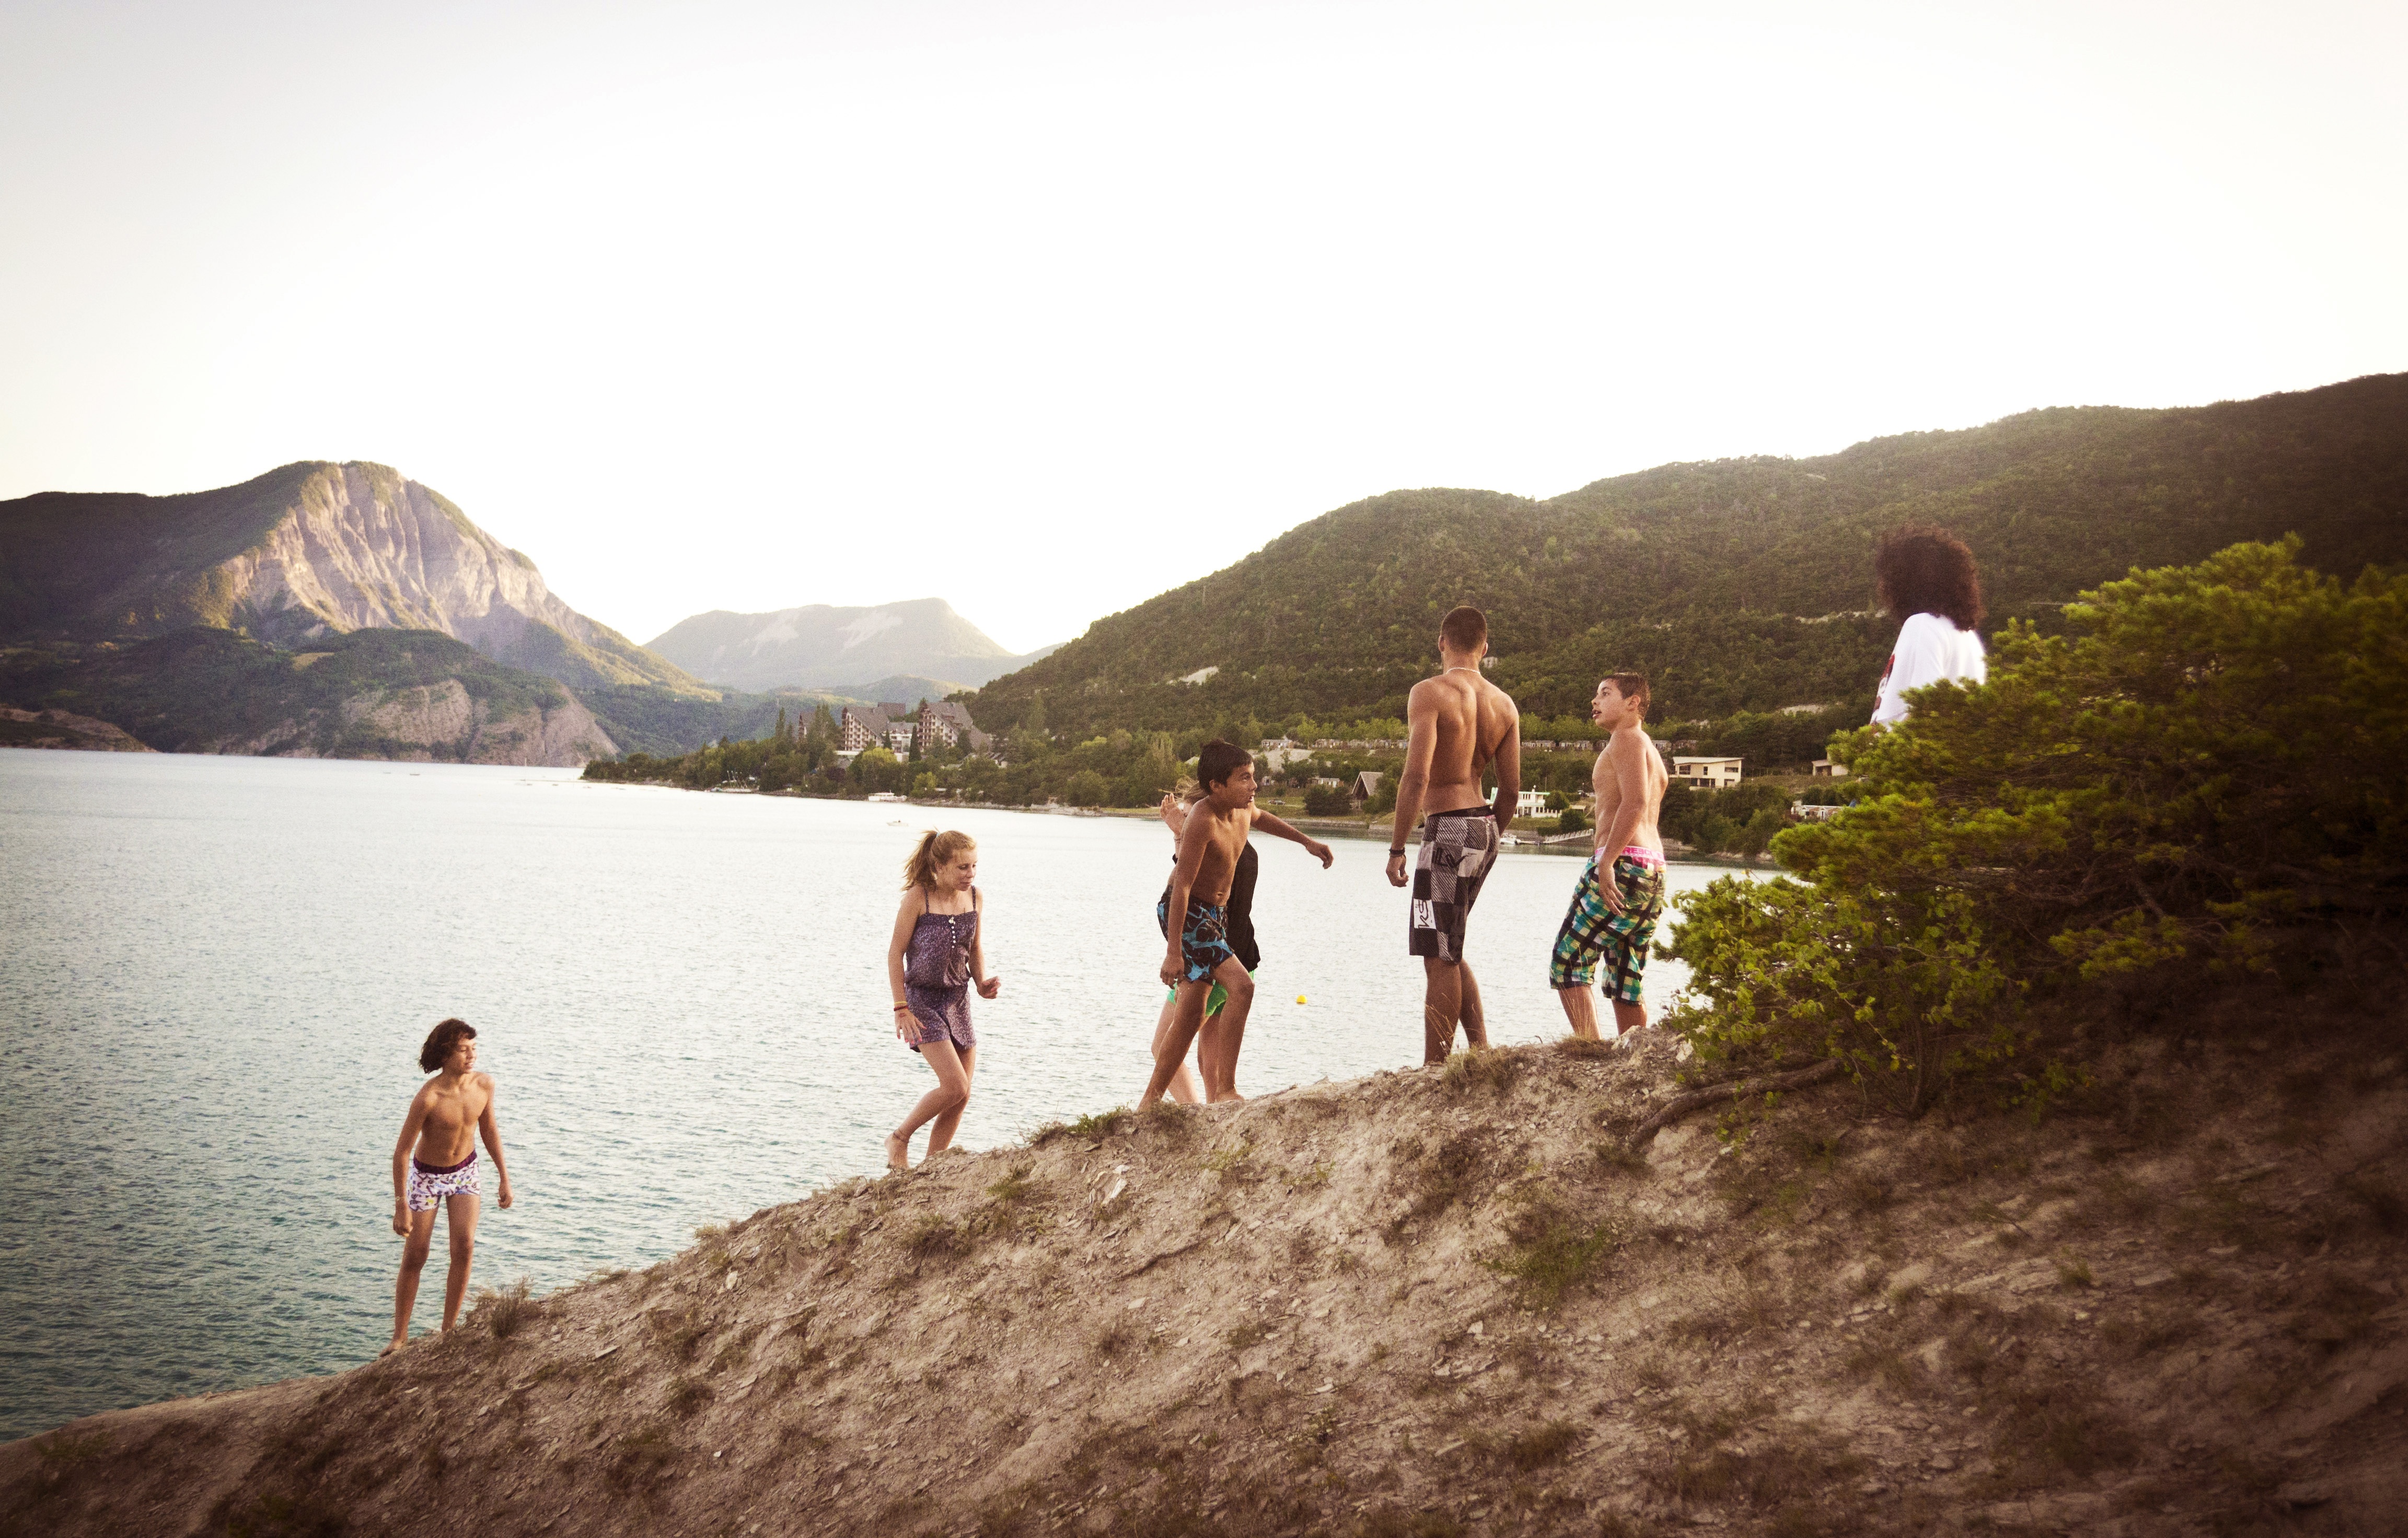
walking, adventure